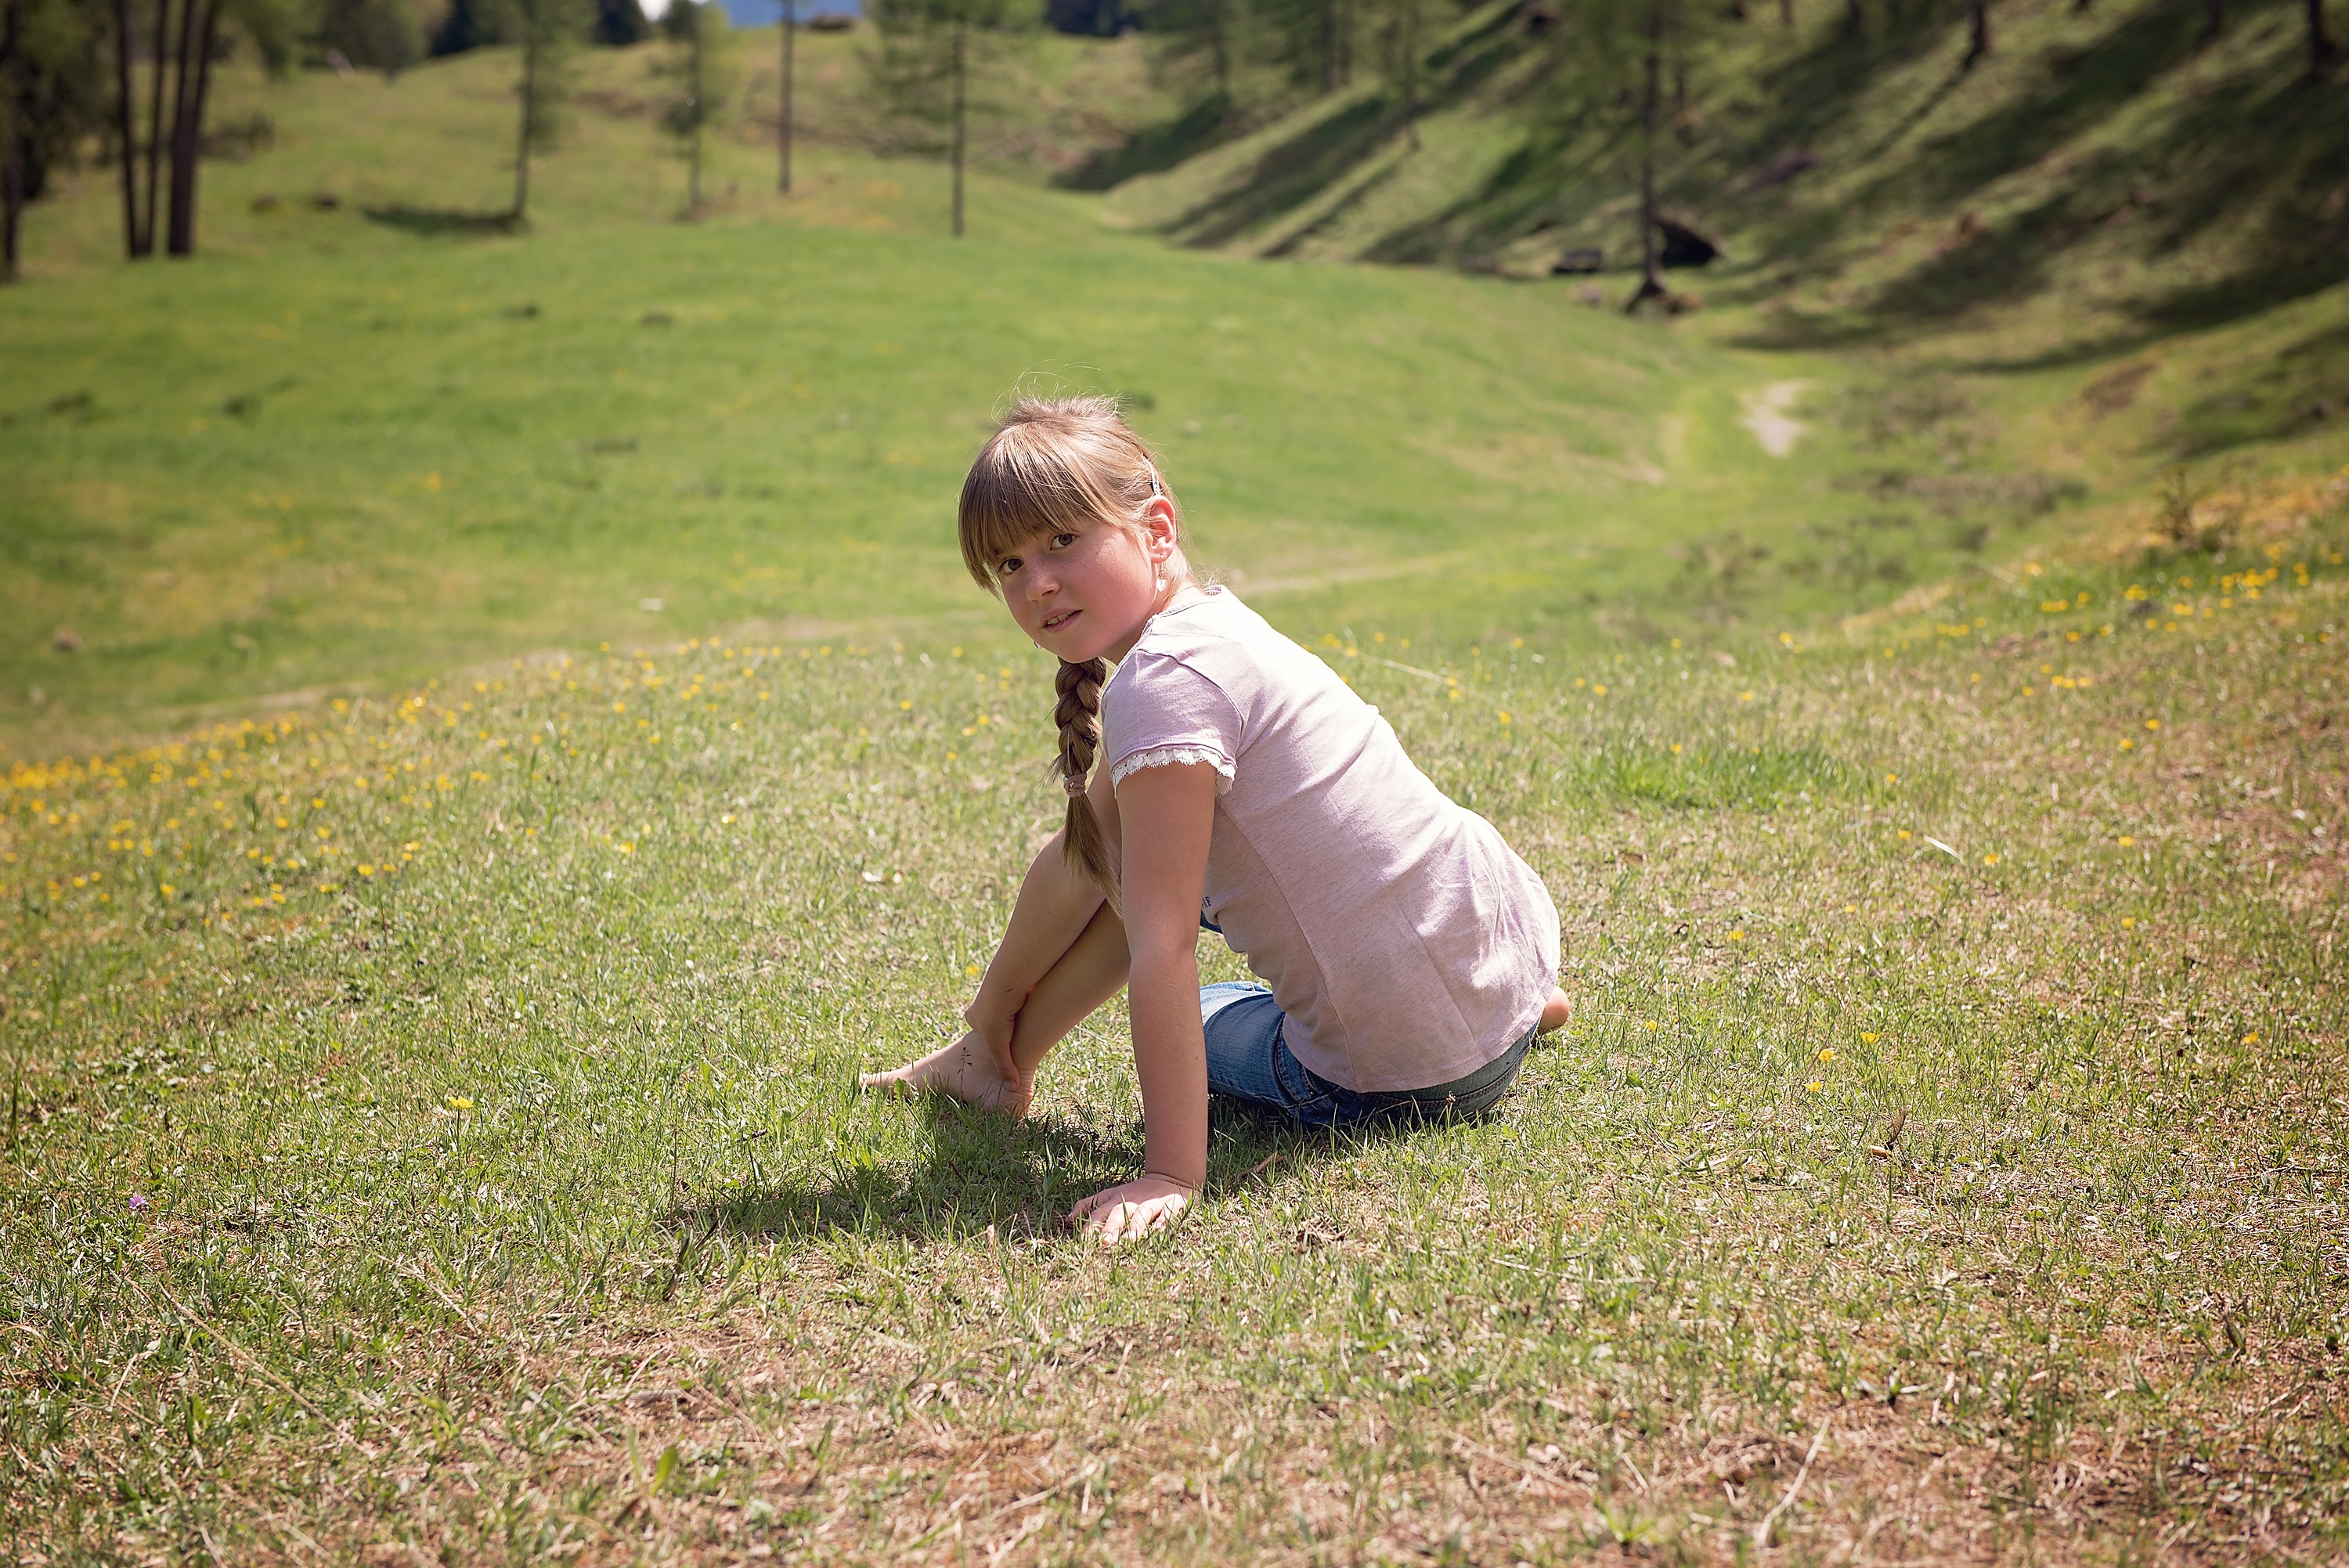
nature, grass, girl, lawn, meadow, sunlight, sitting, child, human, rest, with detent